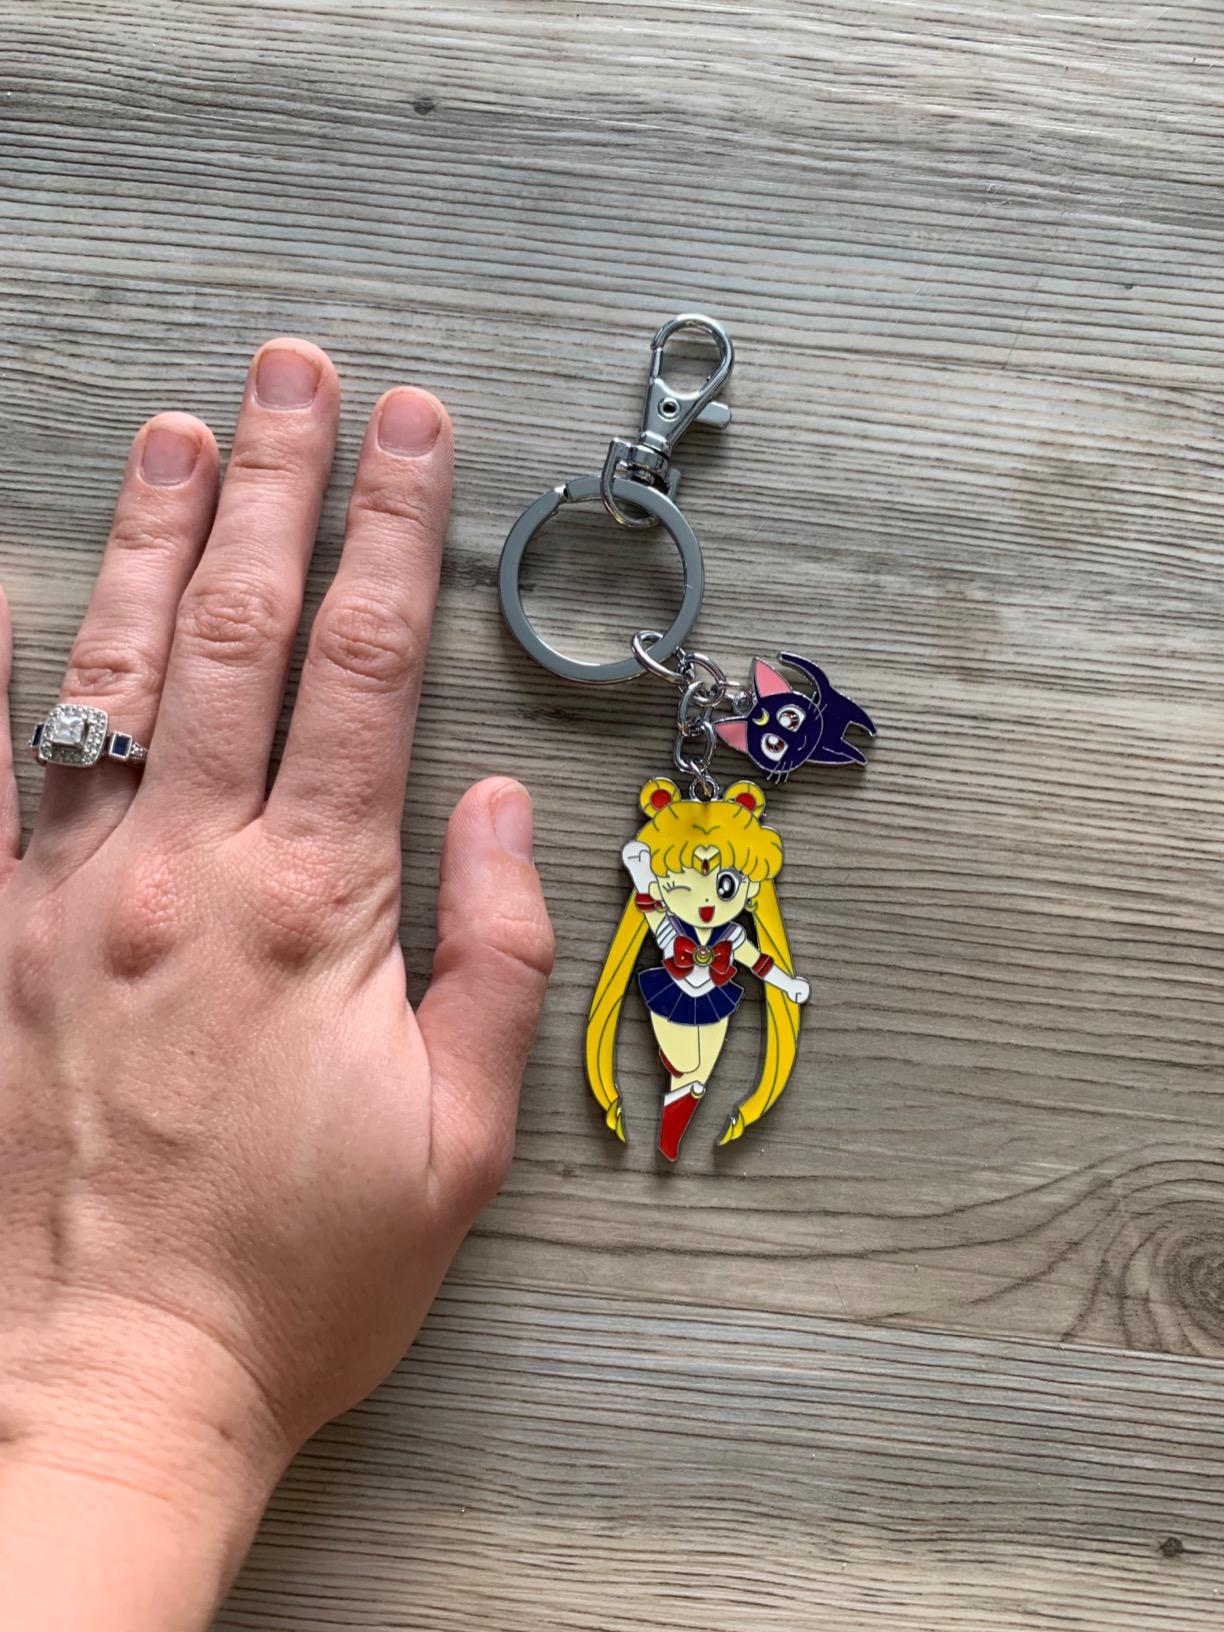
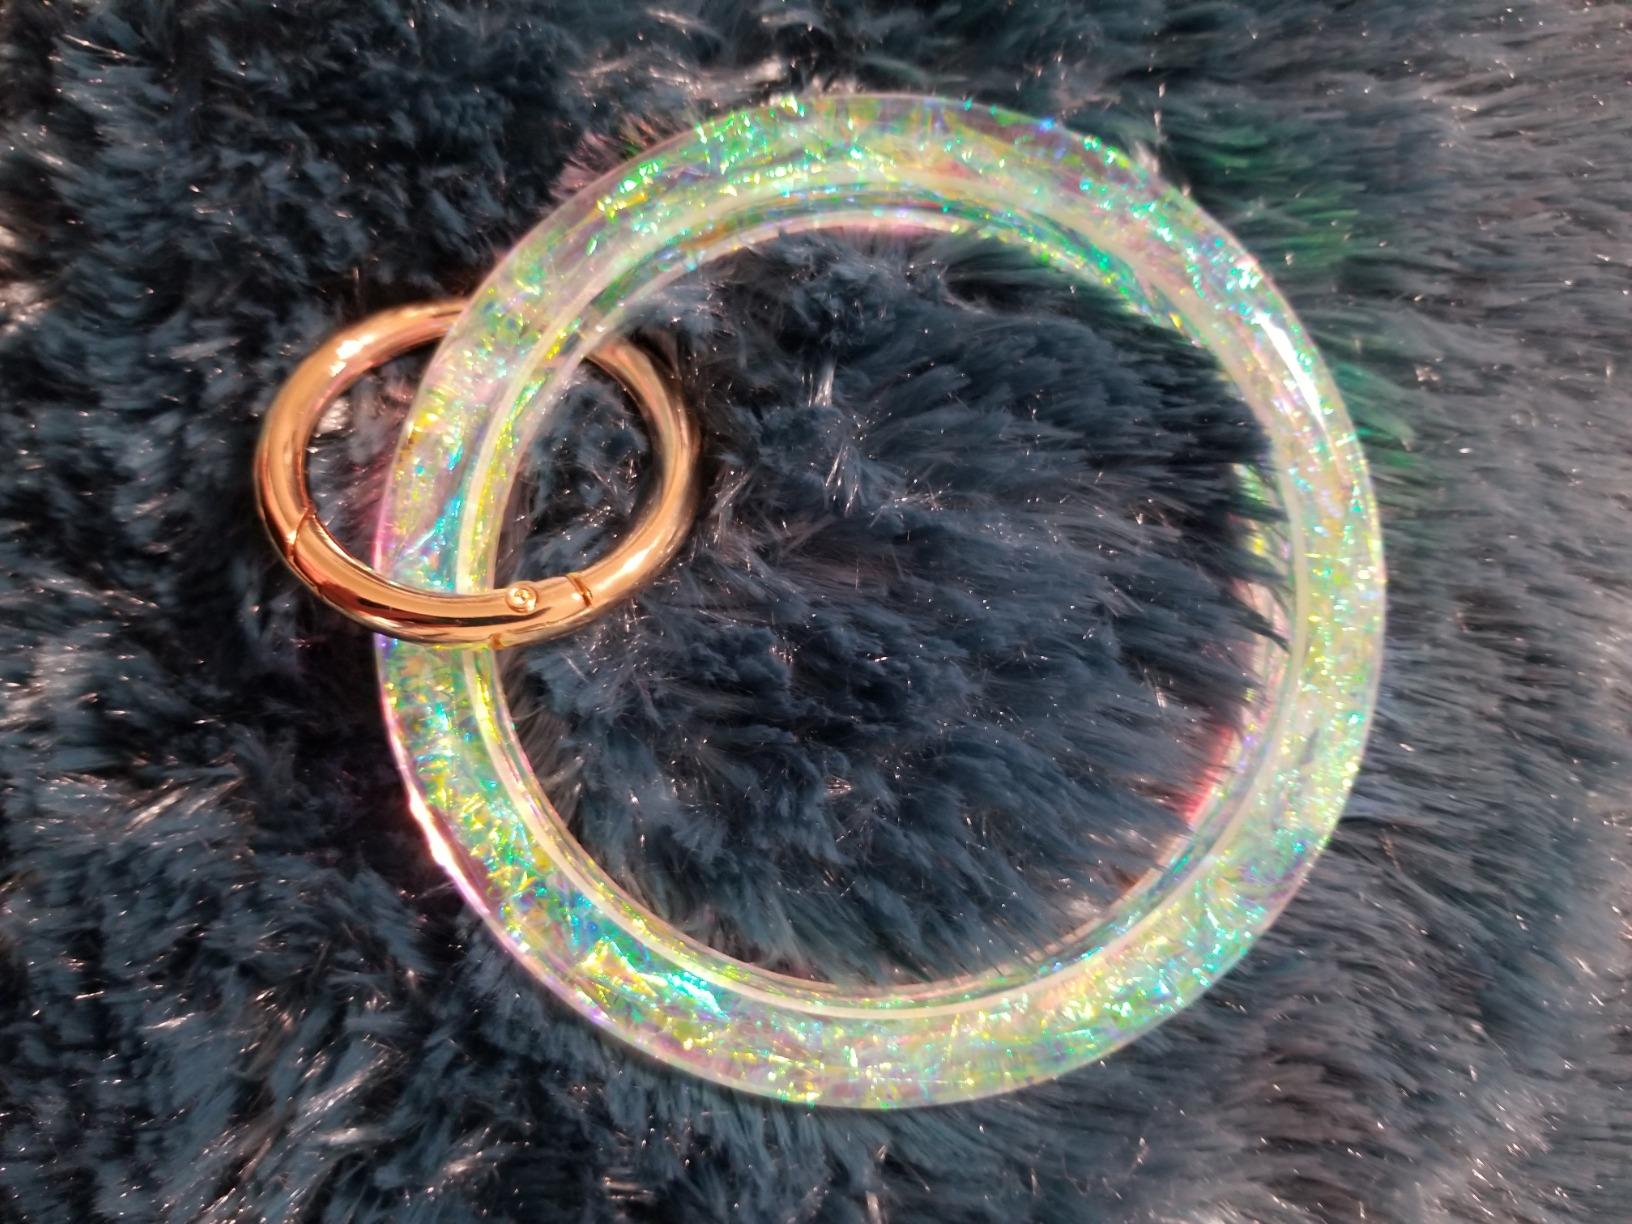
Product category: accessories_keychain
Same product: no